Henry Luhn

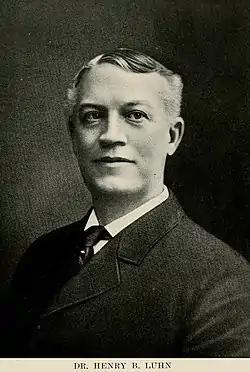

Henry Bernard Luhn (August 14, 1867 – February 10, 1932) was an American college football player and coach and later a prominent physician in Spokane, Washington, from 1892 to 1932. He attended the University of Notre Dame, where he was captain of the first Notre Dame football team.